Miletus

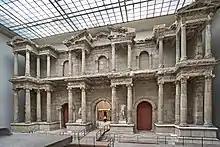
The Market Gate of Miletus at the Pergamon Museum in Berlin

Seljuk Turks conquered the city in the 14th century and used Miletus as a port to trade with Venice.